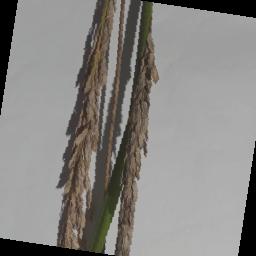
Label: Rice___Neck_Blast